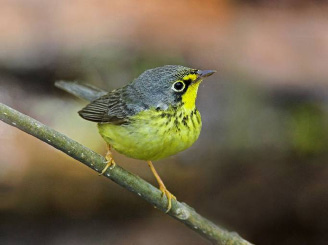
this is a green bird with gray on the crown and a green throat
this is a bird with a yellow belly and breast and a grey back.
a small bird with a yellow eye ring, green bill, yellow throat, yellow belly, yellow tarsus, and yellow feet.
a small grey bird with short wings and a yellow belly and nape.
this bird has a greenish yellow underside, and a gray and white speckled everything else.
this particular bird has a yellow belly and breasts and gray secondaries
this small bird has a yellow eyering with a small grey bill and orange feet
this bird has wings that are blue and has a yellow bellya bird with a yellow belly and breast, black crown and back and the bill is short and pointed
this small bird has a bright yellow breast, chest and throat, gray crown, wings, and tail, and orange tarsus and feet.
Species: Canada Warbler